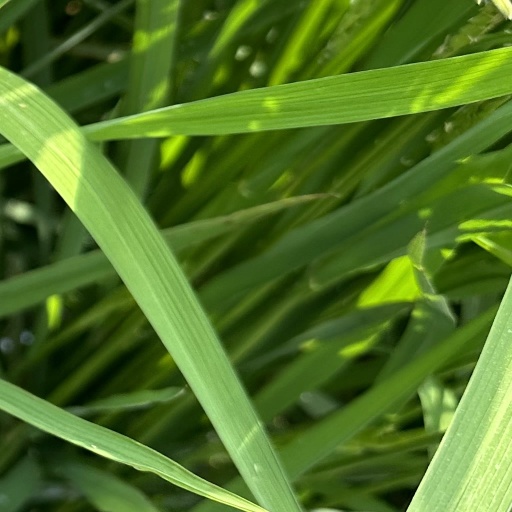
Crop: rice